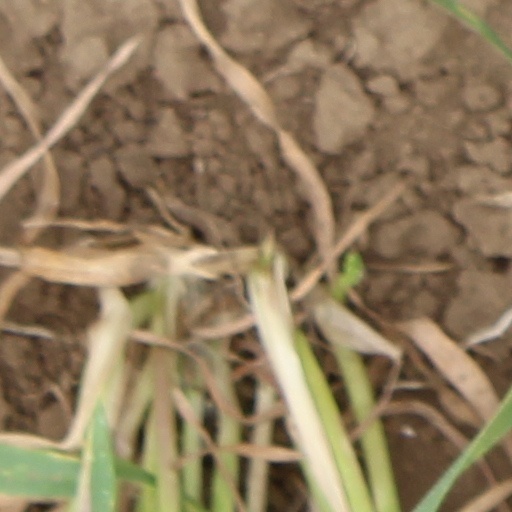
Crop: wheat